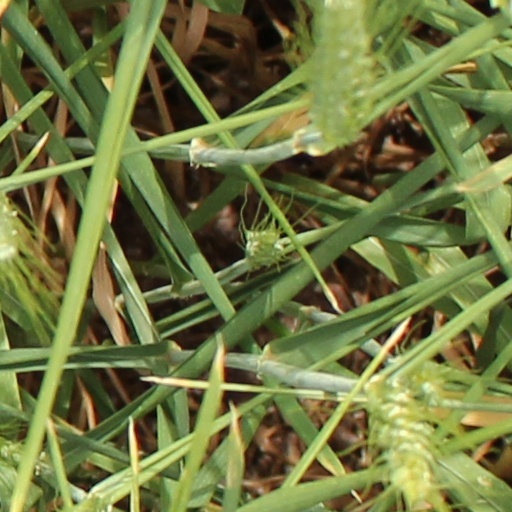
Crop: wheat